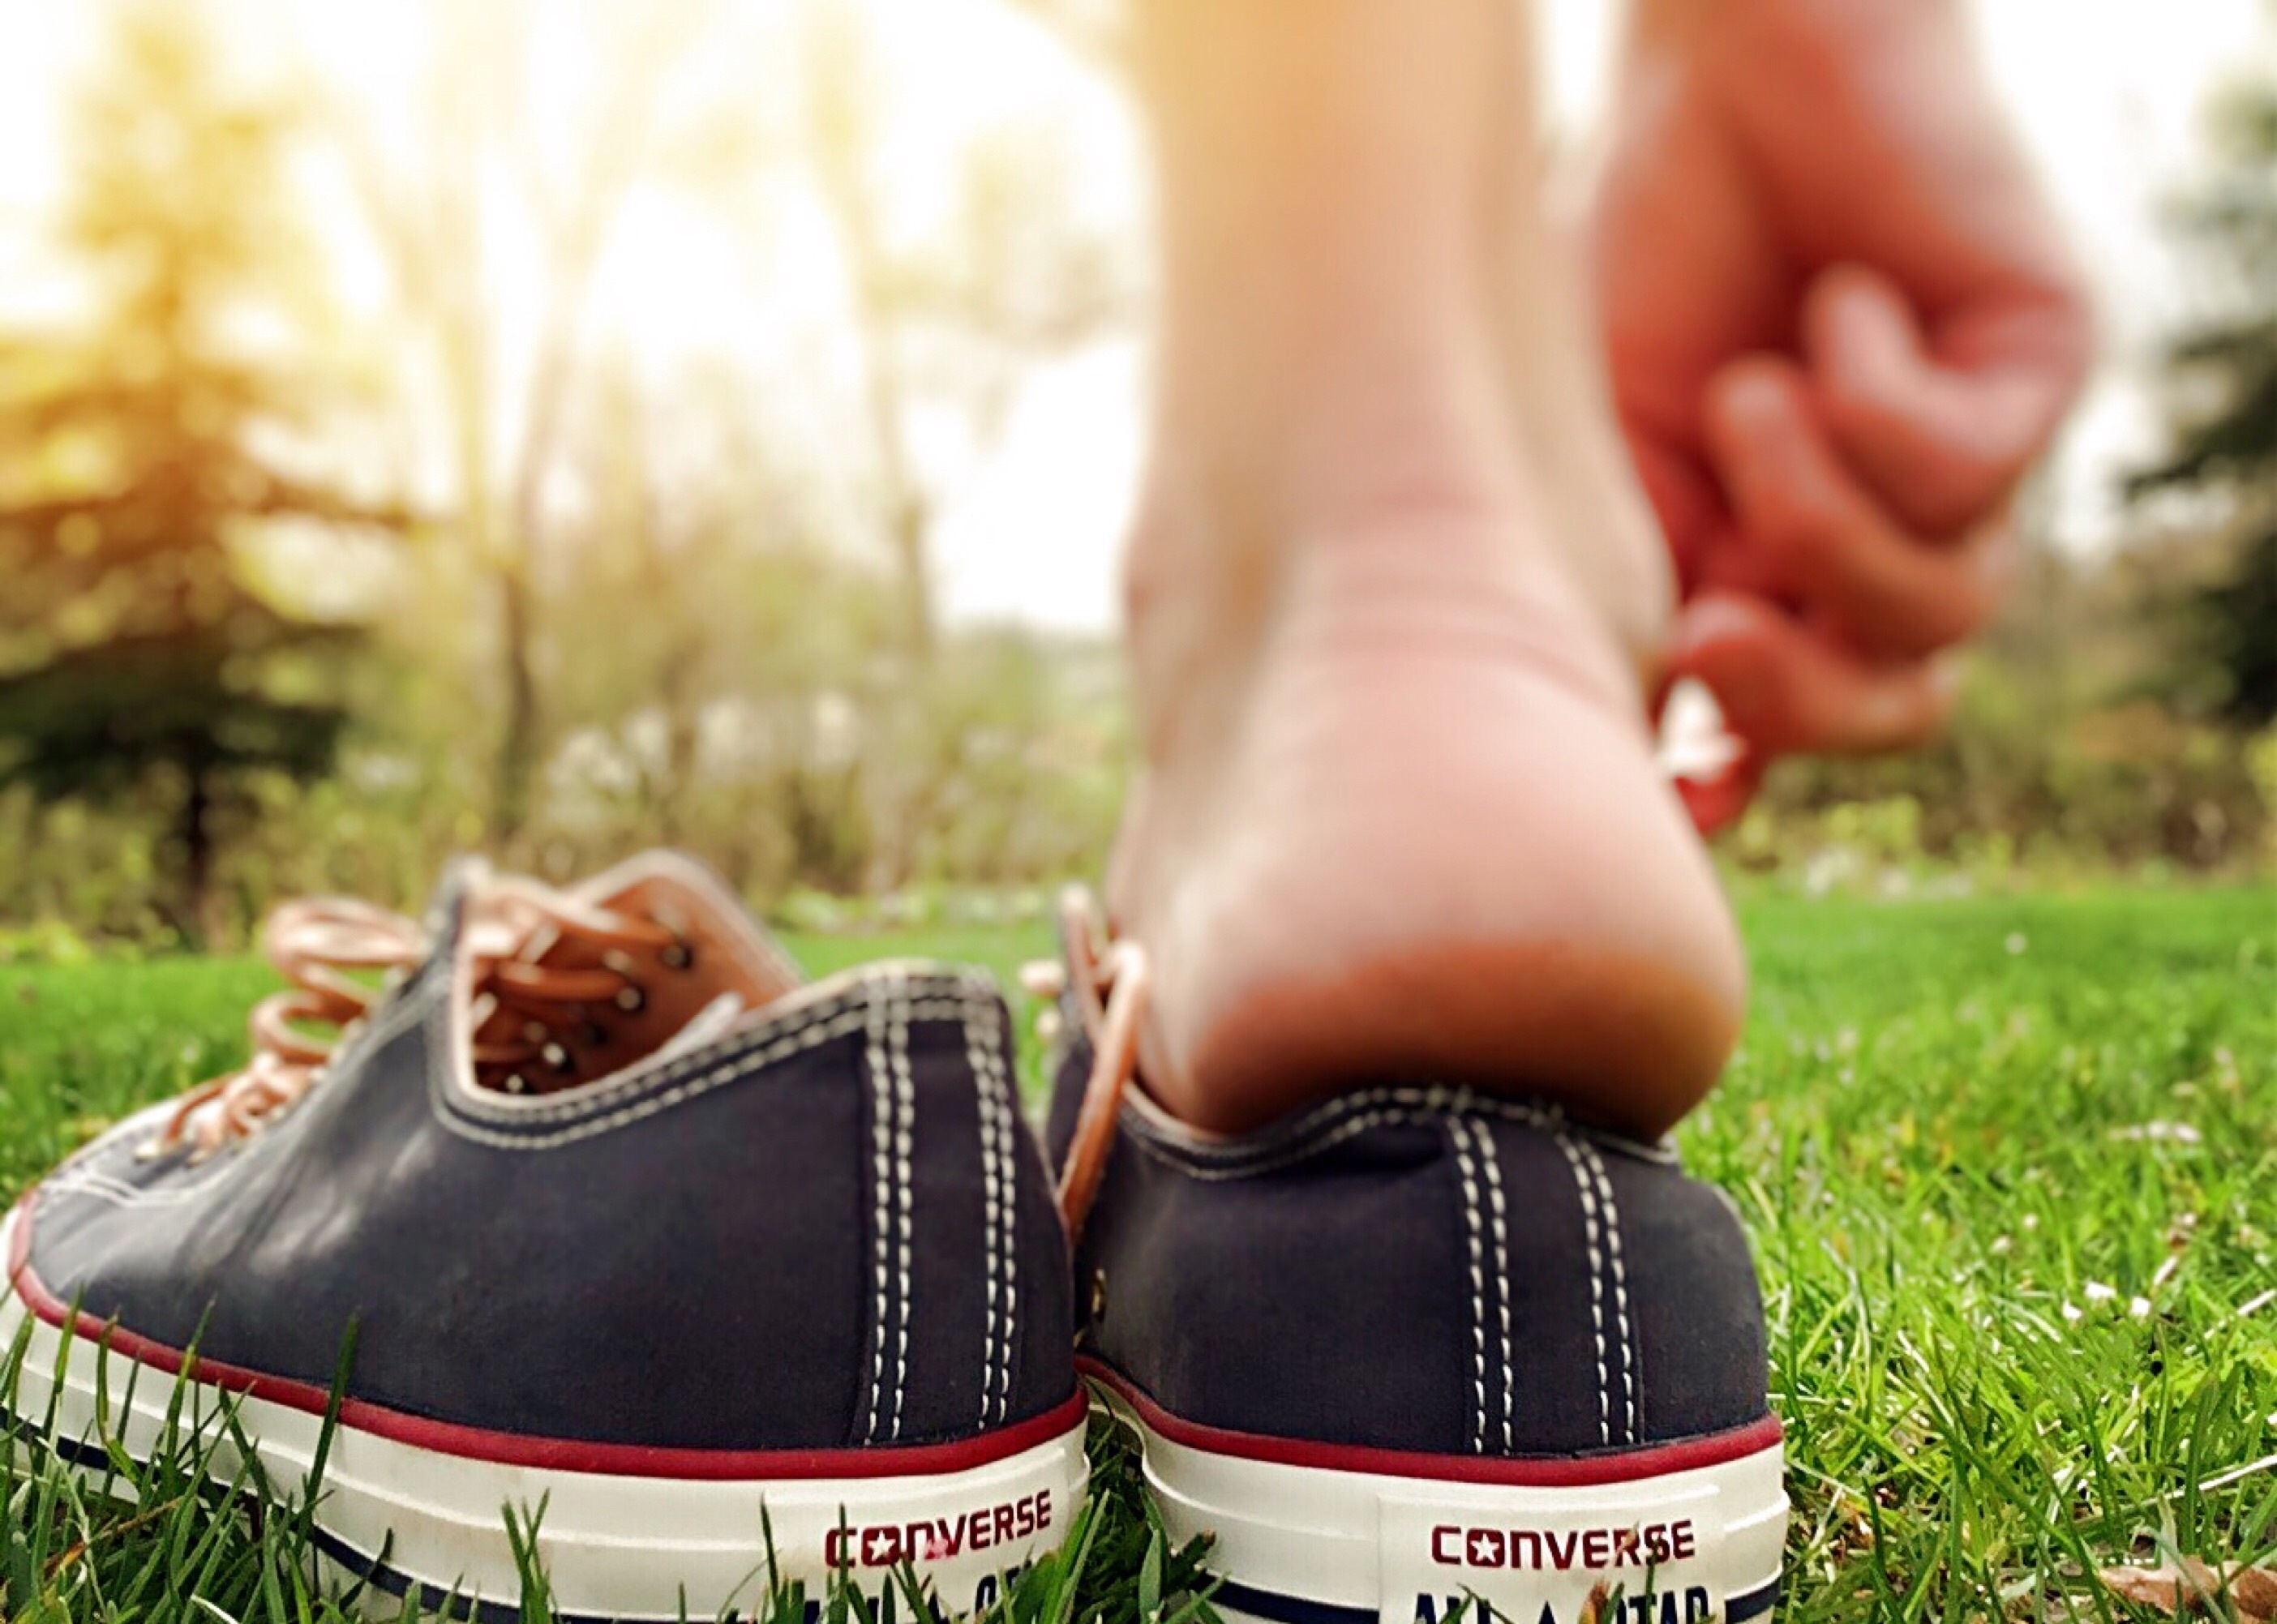
grass, shoe, lawn, leg, spring, green, fashion, leisure, hipster, shoes, sneakers, converse, footwear, wearing, chucks, sense, outdoor shoe